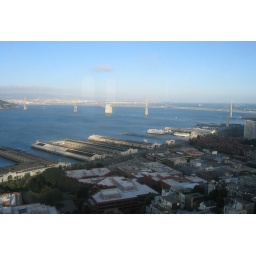
A view of the bay bridge from the Coit tower in San Francisco.